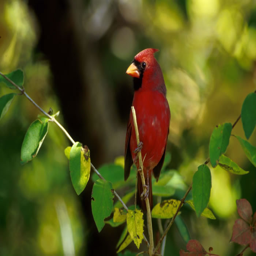
animals and plants that live in the deciduous forest - photo #